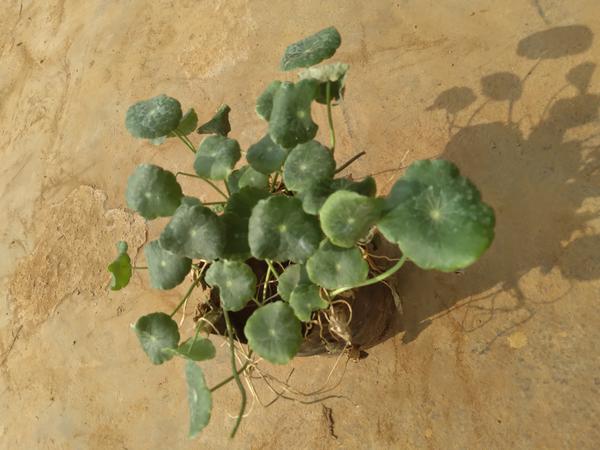
Plant: Brahmi